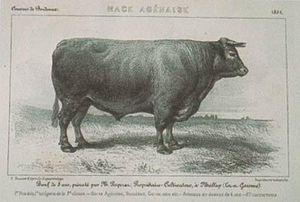
gravure d'un ""Boeuf de race agenaise âgé de 8 ans"" lors du concours d'animaux de boucherie de Bordeaux en 1858."
Au cours des siècles, le cheptel bovin français a évolué au fil des croisements de bétail issus de régions proches ou importé. La sélection locale de populations particulières a aussi forgé de nombreuses races parfois limitées à une vallée.